Optical illusion

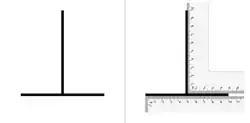
The vertical–horizontal illusion where the vertical line is thought to be longer than the horizontal

Illusions can be based on an individual's ability to see in three dimensions even though the image hitting the retina is only two dimensional. The Ponzo illusion is an example of an illusion which uses monocular cues of depth perception to fool the eye. But even with two-dimensional images, the brain exaggerates vertical distances when compared with horizontal distances, as in the vertical–horizontal illusion where the two lines are exactly the same length.